Answer in natural language. Considering the relative positions, where is black colour tv stand with respect to Doorway? Choose between the following options: below or above
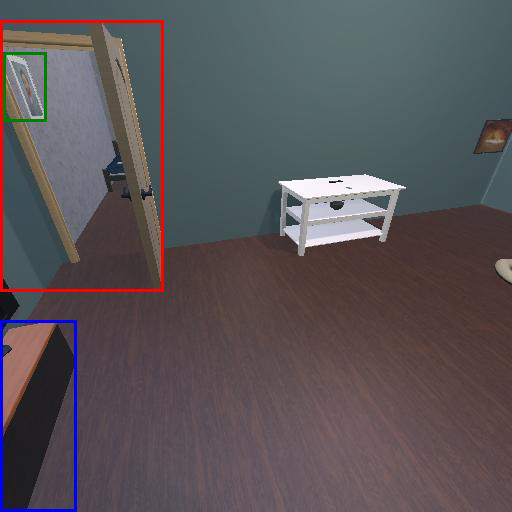
<answer>below</answer>